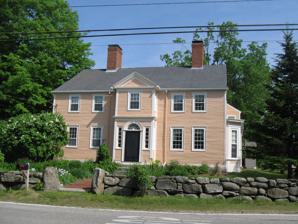
Building: Parsons Homestead
Country: United States of America
Year built: 1757
Historic house in New Hampshire, United States United States historic place Parsons Homestead U.S. National Register of Historic Places Show map of New Hampshire Show map of the United States Location 520 Washington Rd., Rye, New Hampshire Coordinates 43°0′49″N 70°46′14″W / 43.01361°N 70.77056°W / 43.01361; -70.77056 Area 52 acres (21 ha) Built 1757 ( 1757 ) Architectural style Georgian NRHP reference No. 80000420 Added to NRHP December 5, 1980 The Parsons Homestead is a historic house at 520 Washington Road in Rye, New Hampshire .  Probably built at around 1800 but including portions of older buildings, it is a well-preserved example of a distinctive local variant of the Federal style of architecture. It was listed on the National Register of Historic Places in 1980. Description and history The Parsons Homestead stands in the village center of Rye, on the southeast side of Washington Road, nearly opposite its junction with Lang Road.  It is a 2 + 1 ⁄ 2 -story wood-frame structure, with a side-gable roof and clapboarded exterior.  It has two interior brick chimneys, and a five-bay front facade.  The central bay is a two-story gabled projection, a distinctive local variant of the Federal style that is now seen in only a few surviving examples.  The main entrance is at the base of the projection, flanked by sidelight windows and topped by a half-round transom.  Sash windows are placed in the other bays, framed by moulded surrounds. The construction date of this house is traditionally given as 1757, but there is no significant architectural evidence supporting a construction date before about 1800.  Portions of the house (a stairway and some posts) appear to have been recycled from an older house.  The interior woodwork is among the finest of the period in Rye.  The builder of the house is not known. See also National Register of Historic Places listings in Rockingham County, New Hampshire References